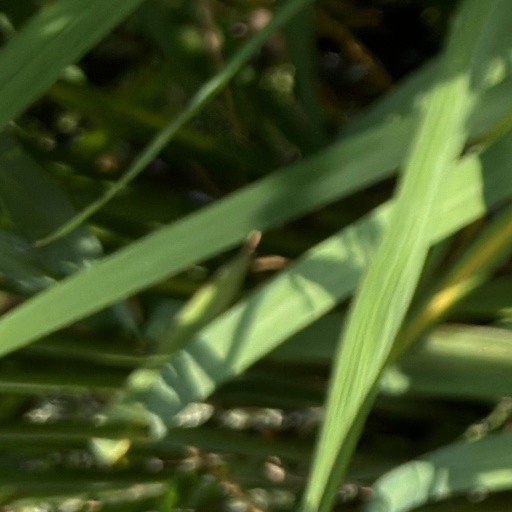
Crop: rice